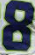
Number: 8